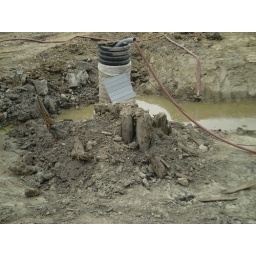
The piles for a wooden bridge across the lost creek in Toronto